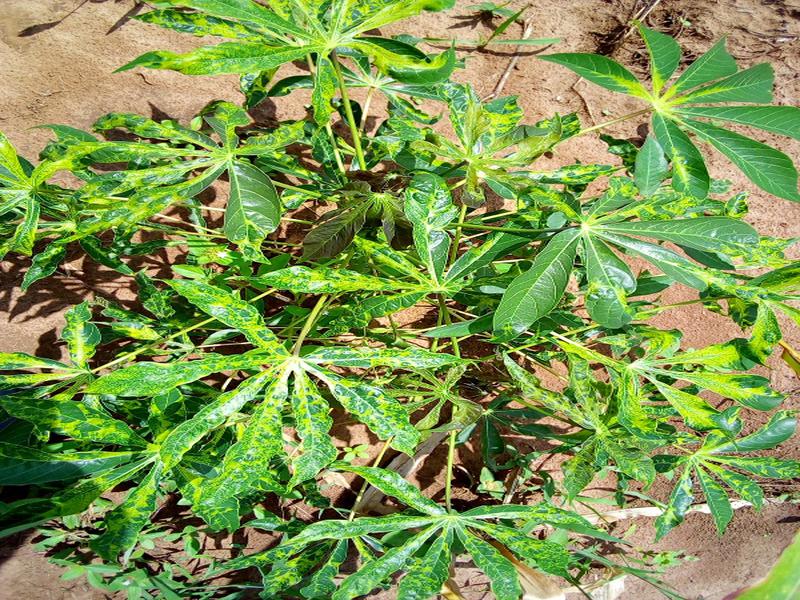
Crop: cassava
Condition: mosaic_disease